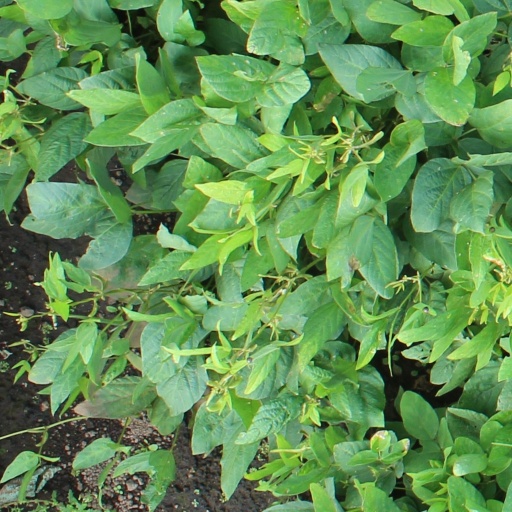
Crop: soybean